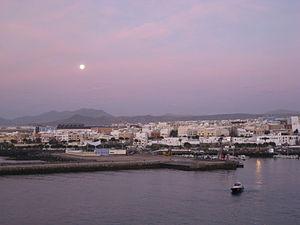
Puerto del Rosario est une commune de la communauté autonome des Îles Canaries en Espagne. Elle est située au nord de l'île de Fuerteventura dont elle est la capitale, dans la province de Las Palmas.